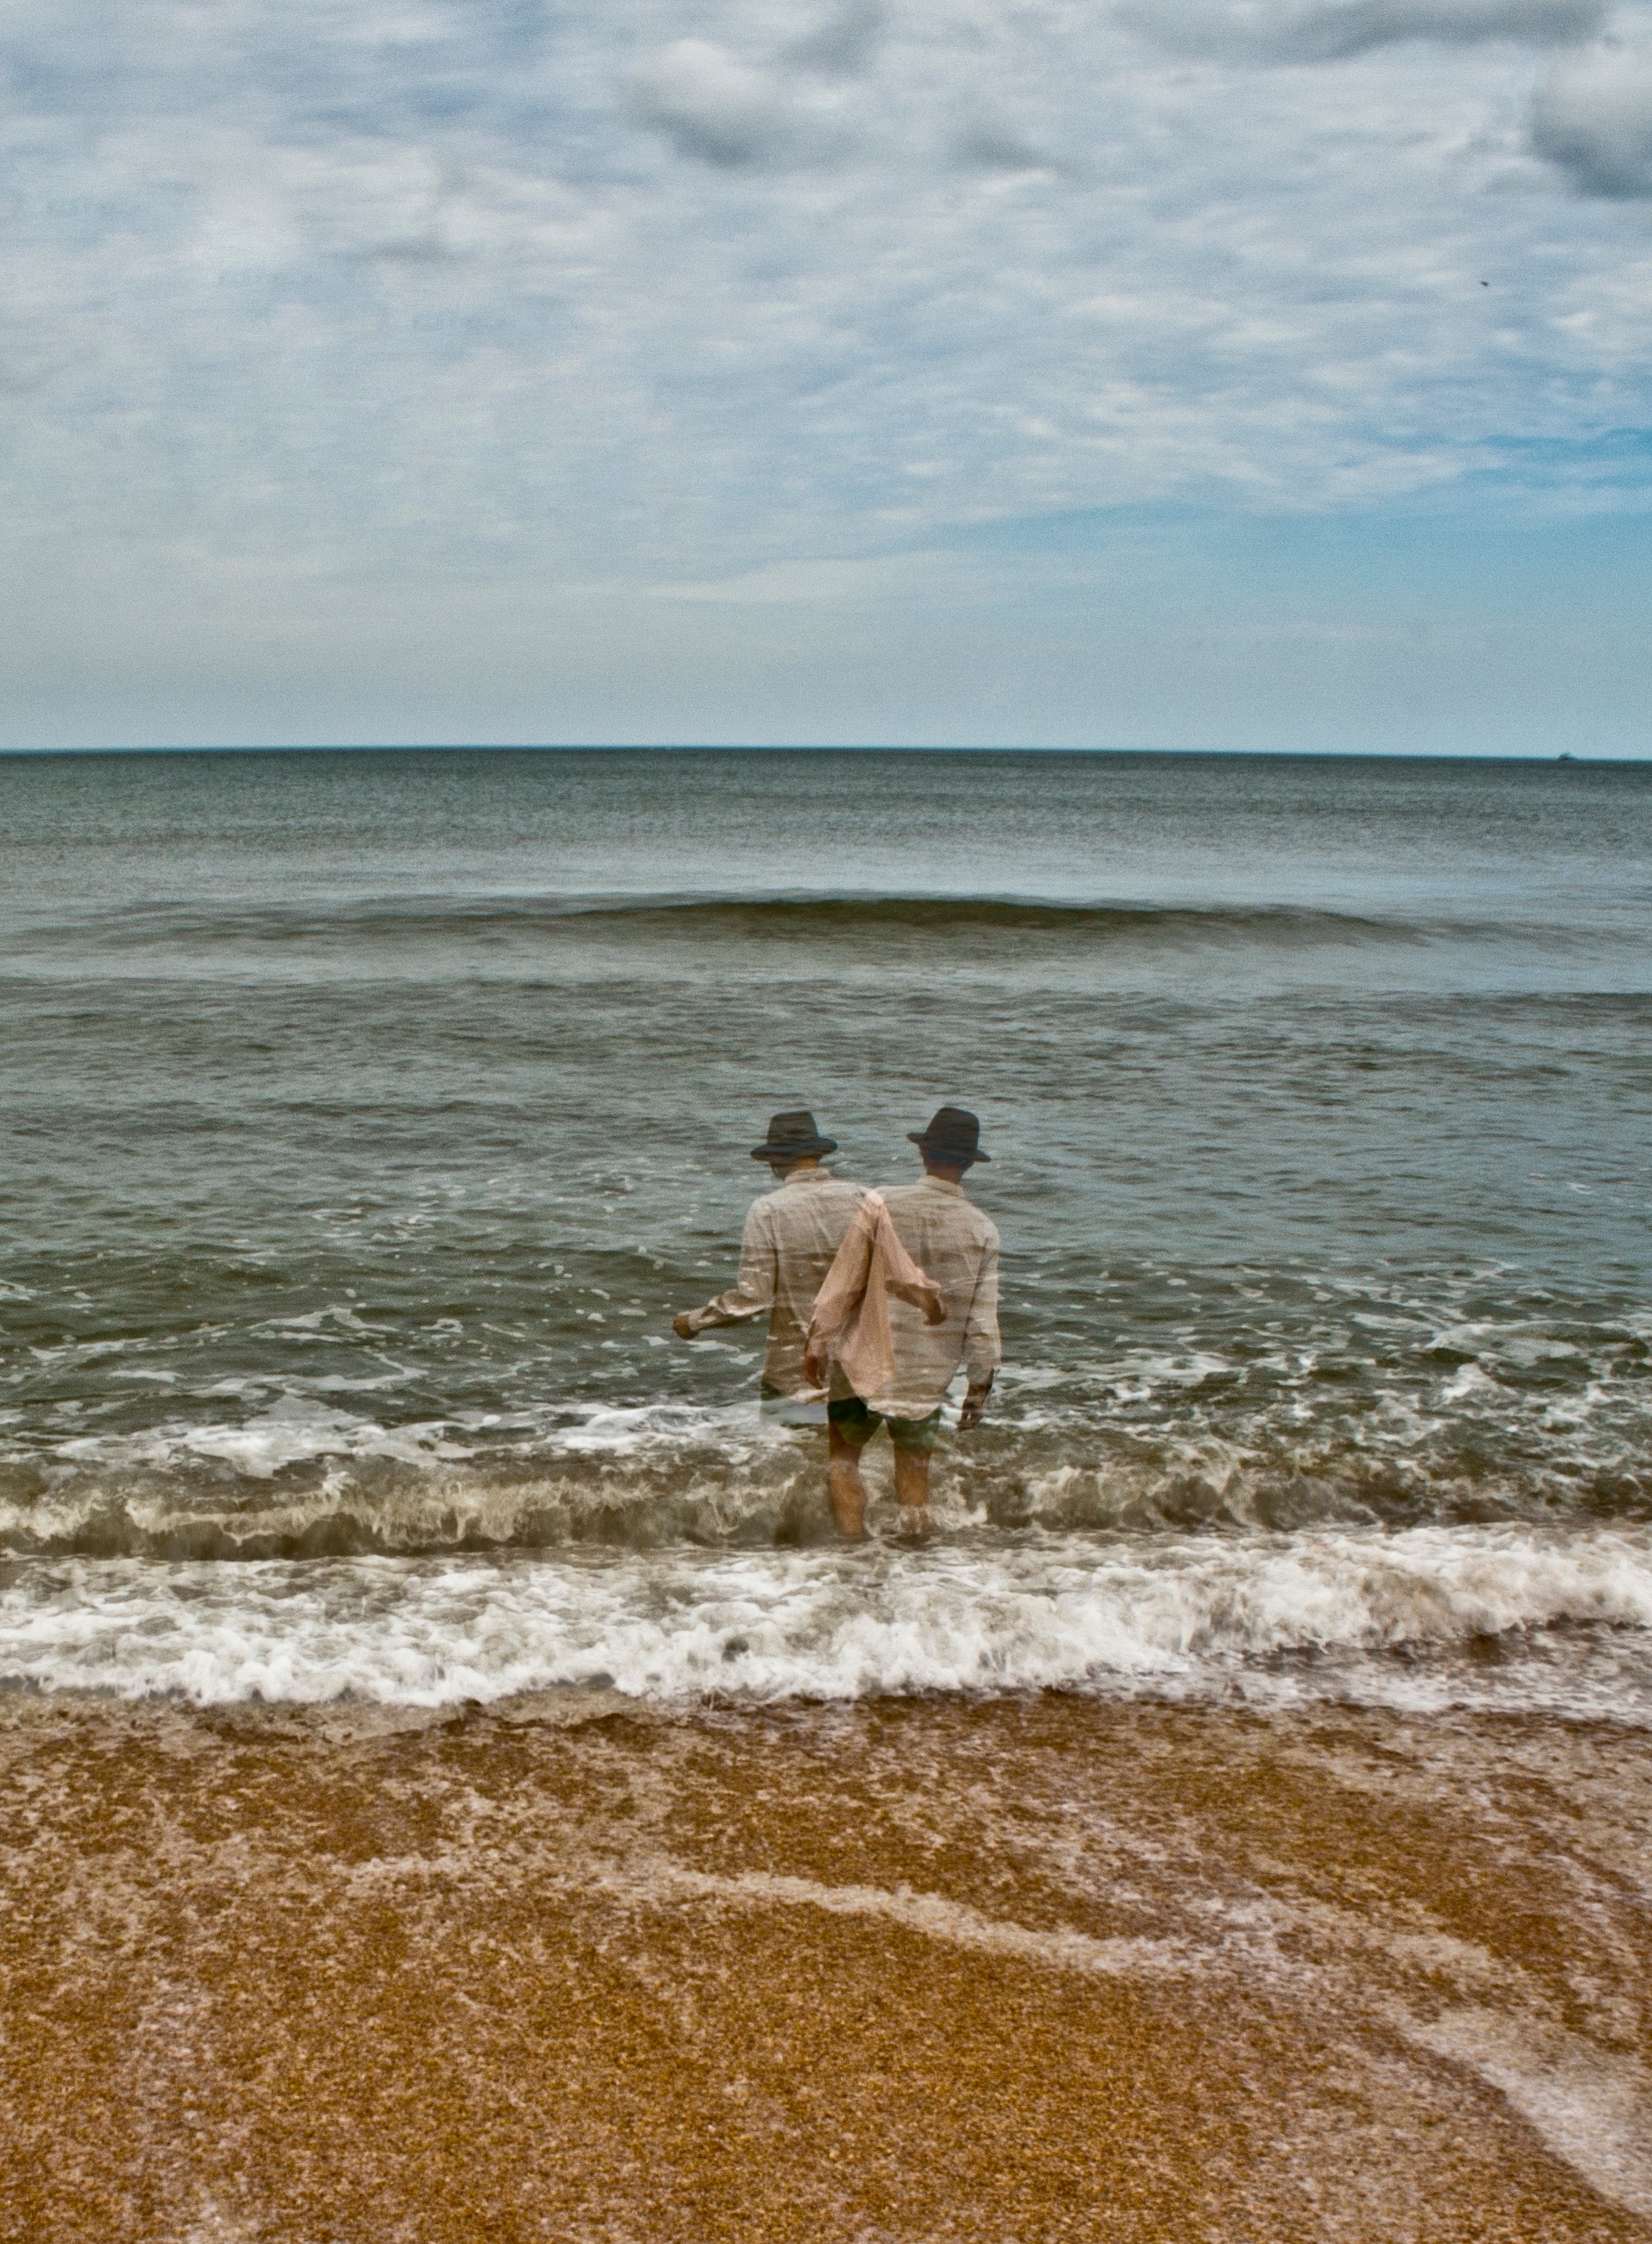
man, beach, sea, coast, water, sand, rock, ocean, horizon, cloud, shore, wave, coastal, vacation, body of water, wind wave